Eurovision Song Contest 2018

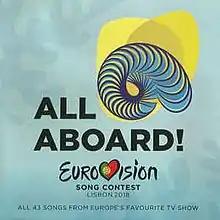
Cover art of the official album

Eurovision Song Contest: Lisbon 2018 is the official compilation album of the contest, put together by the European Broadcasting Union and released by Universal Music Group digitally on 6 April 2018 and physically on 20 April 2018. The album features all 43 participating entries, including the semi-finalists that failed to qualify for the grand final.